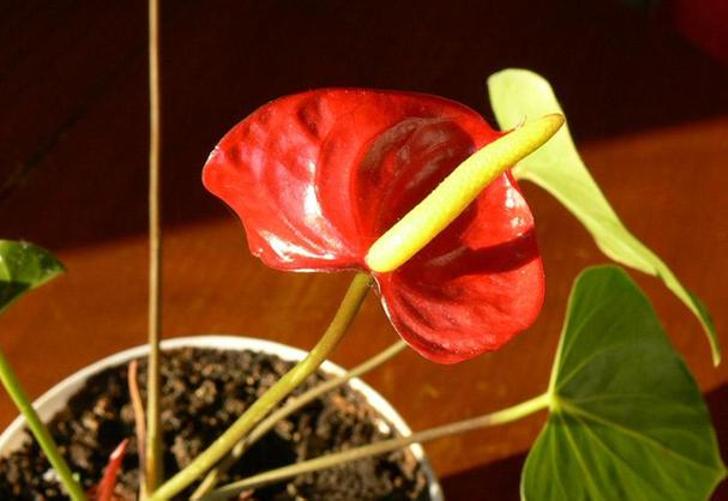
Label: anthurium